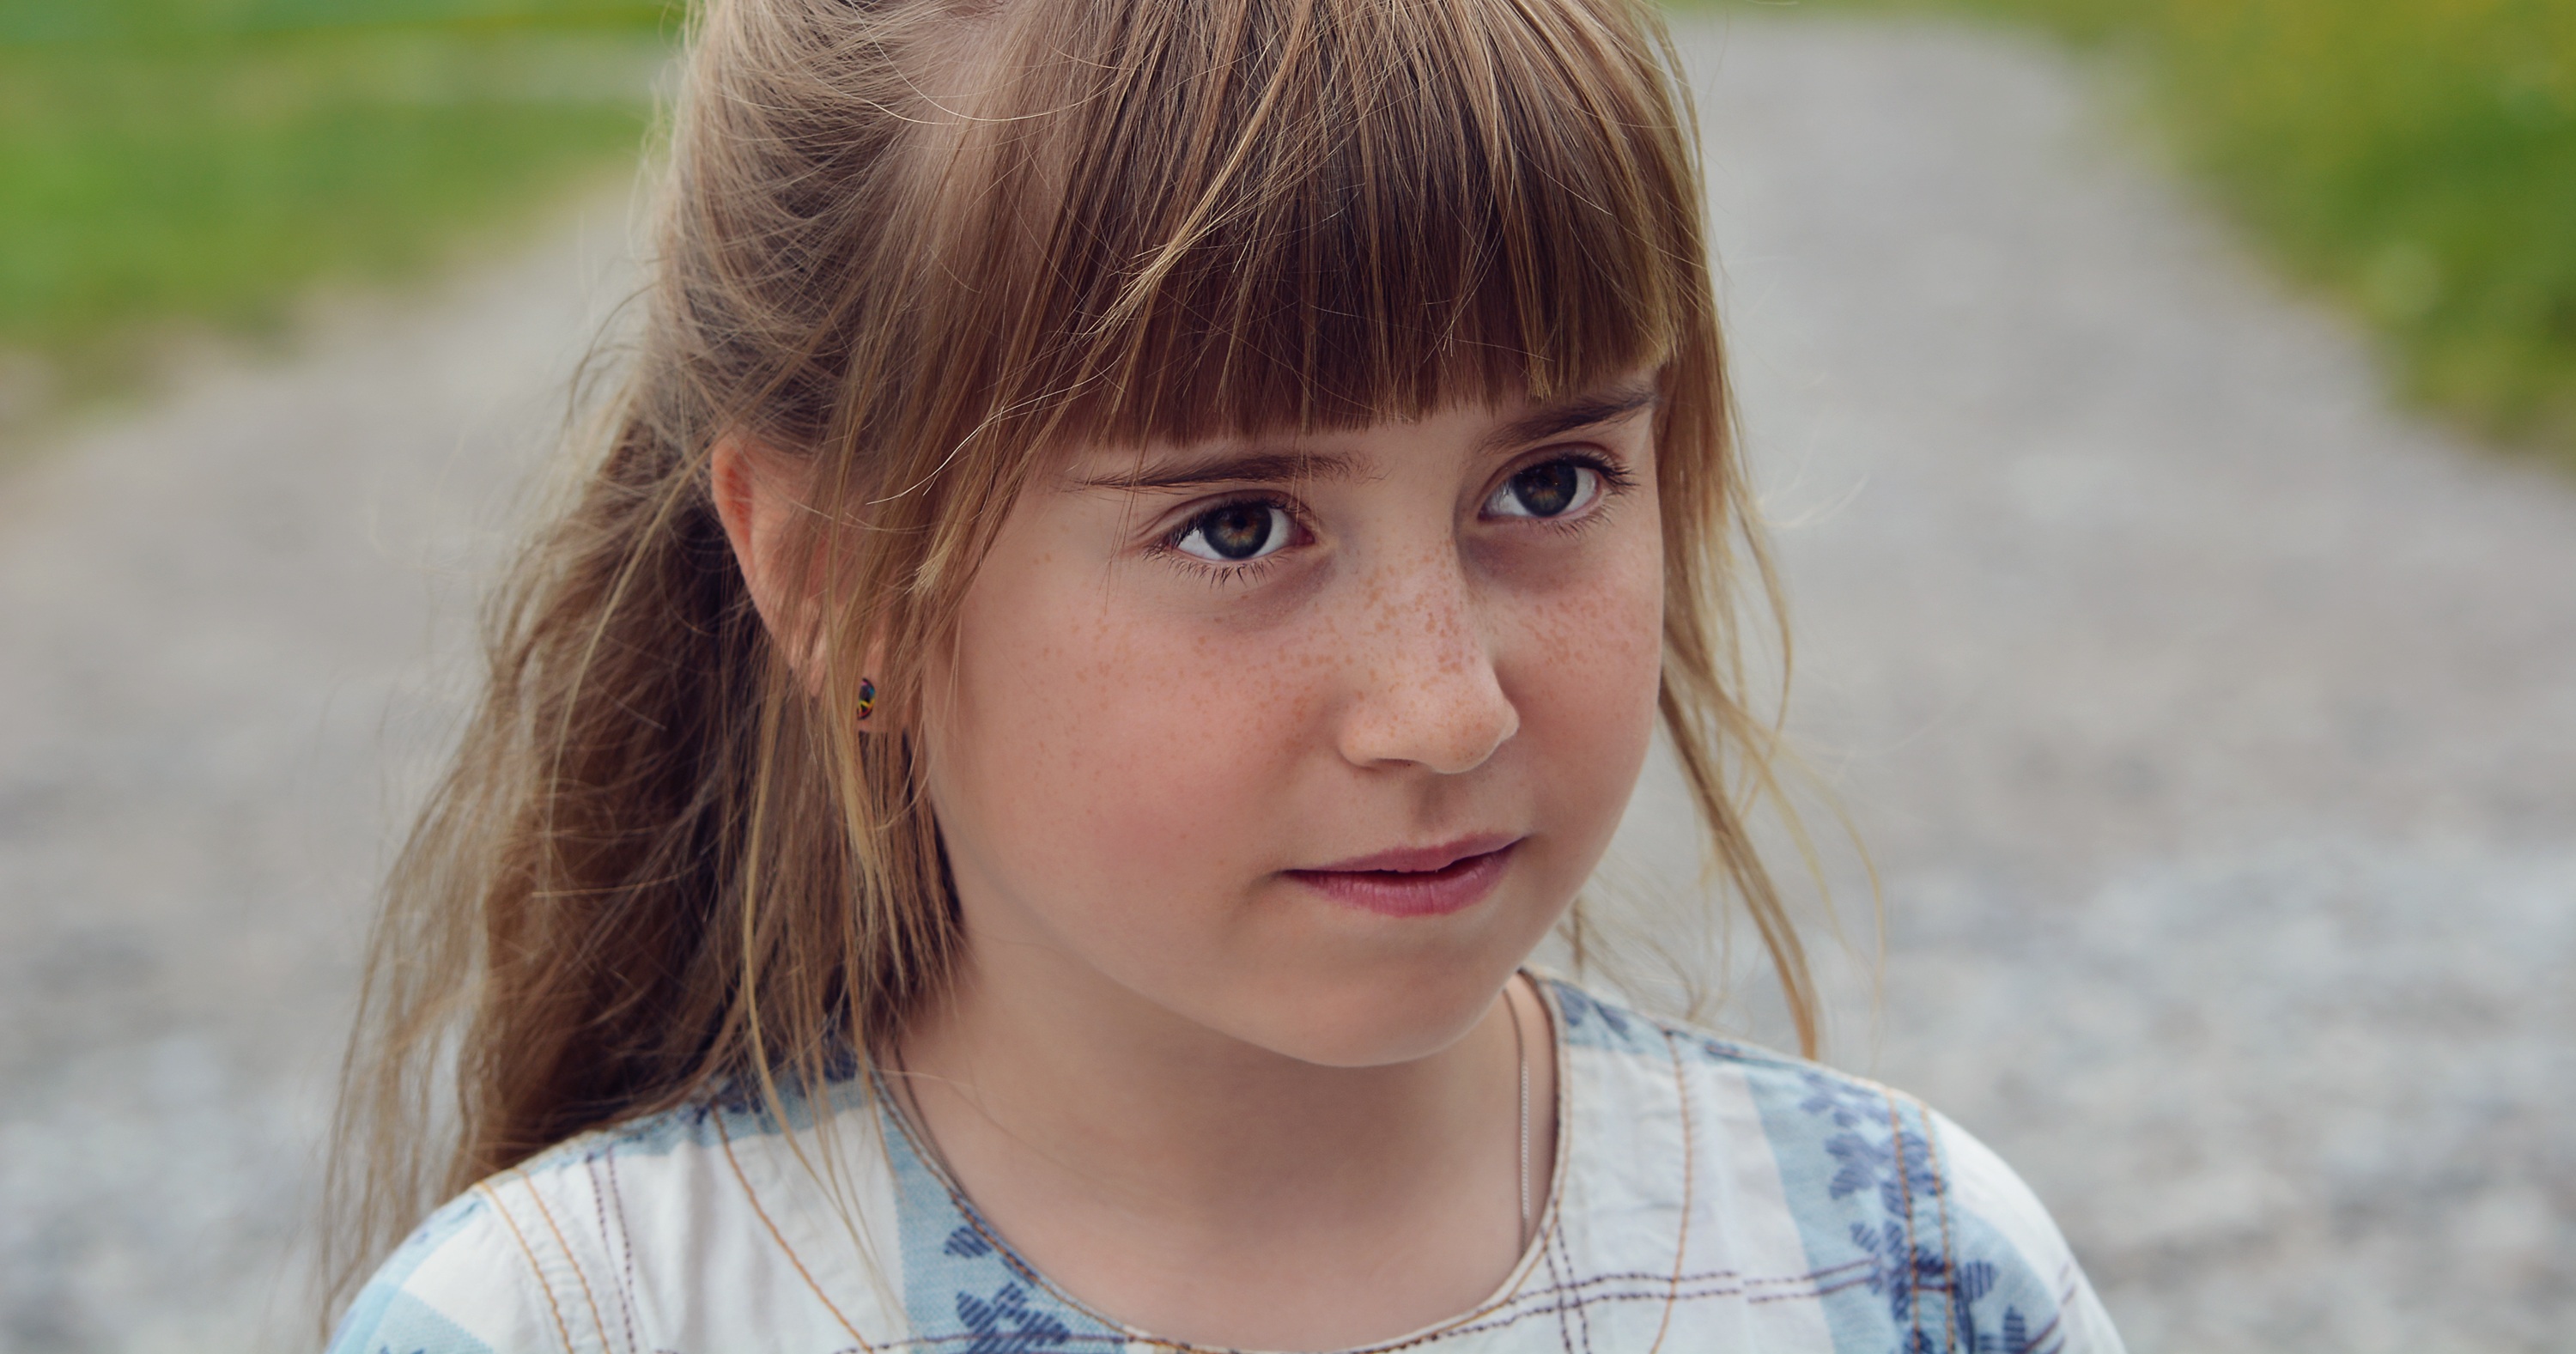
person, people, girl, hair, photography, view, portrait, model, child, human, close, facial expression, hairstyle, smile, close up, face, nose, toddler, eye, head, skin, beauty, organ, emotion, brown hair, portrait photography